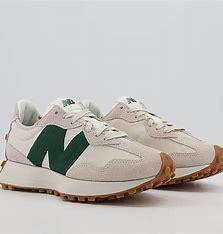
Brand: New
Model: Balance New Balance 327